James M. Masters Sr.

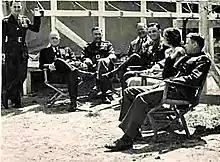
Masters (standing) and his Marines with President Franklin D. Roosevelt at Warm Springs

On 16 August 1939, Dorice gave birth to a son, James Jr., who earned the nickname "Champ" after a slightly-inebriated suggestion from Bruno Hochmuth. The following month, Masters Sr. was promoted to captain.